Diamond Aircraft Industries

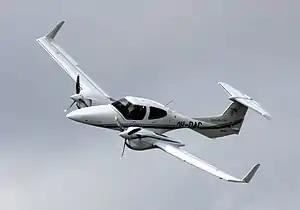
Diamond DA42 TwinStar, a four-seat twin-diesel

In 2002, a new programme to develop an aircraft equipped with twin diesel engines, the Diamond DA42 Twin Star, was launched. During May 2004, the DA42 received certification. Even prior to its introduction to service, a heavy order book for the DA42 had already been accumulated, and plans had been mooted for the development of a dedicated unmanned air vehicle (UAV) platform based upon the type. This would be introduced as the Aeronautics Defense Dominator, a medium-altitude long-endurance (MALE) unmanned aerial vehicle (UAV) which was used for aerial surveillance duties.